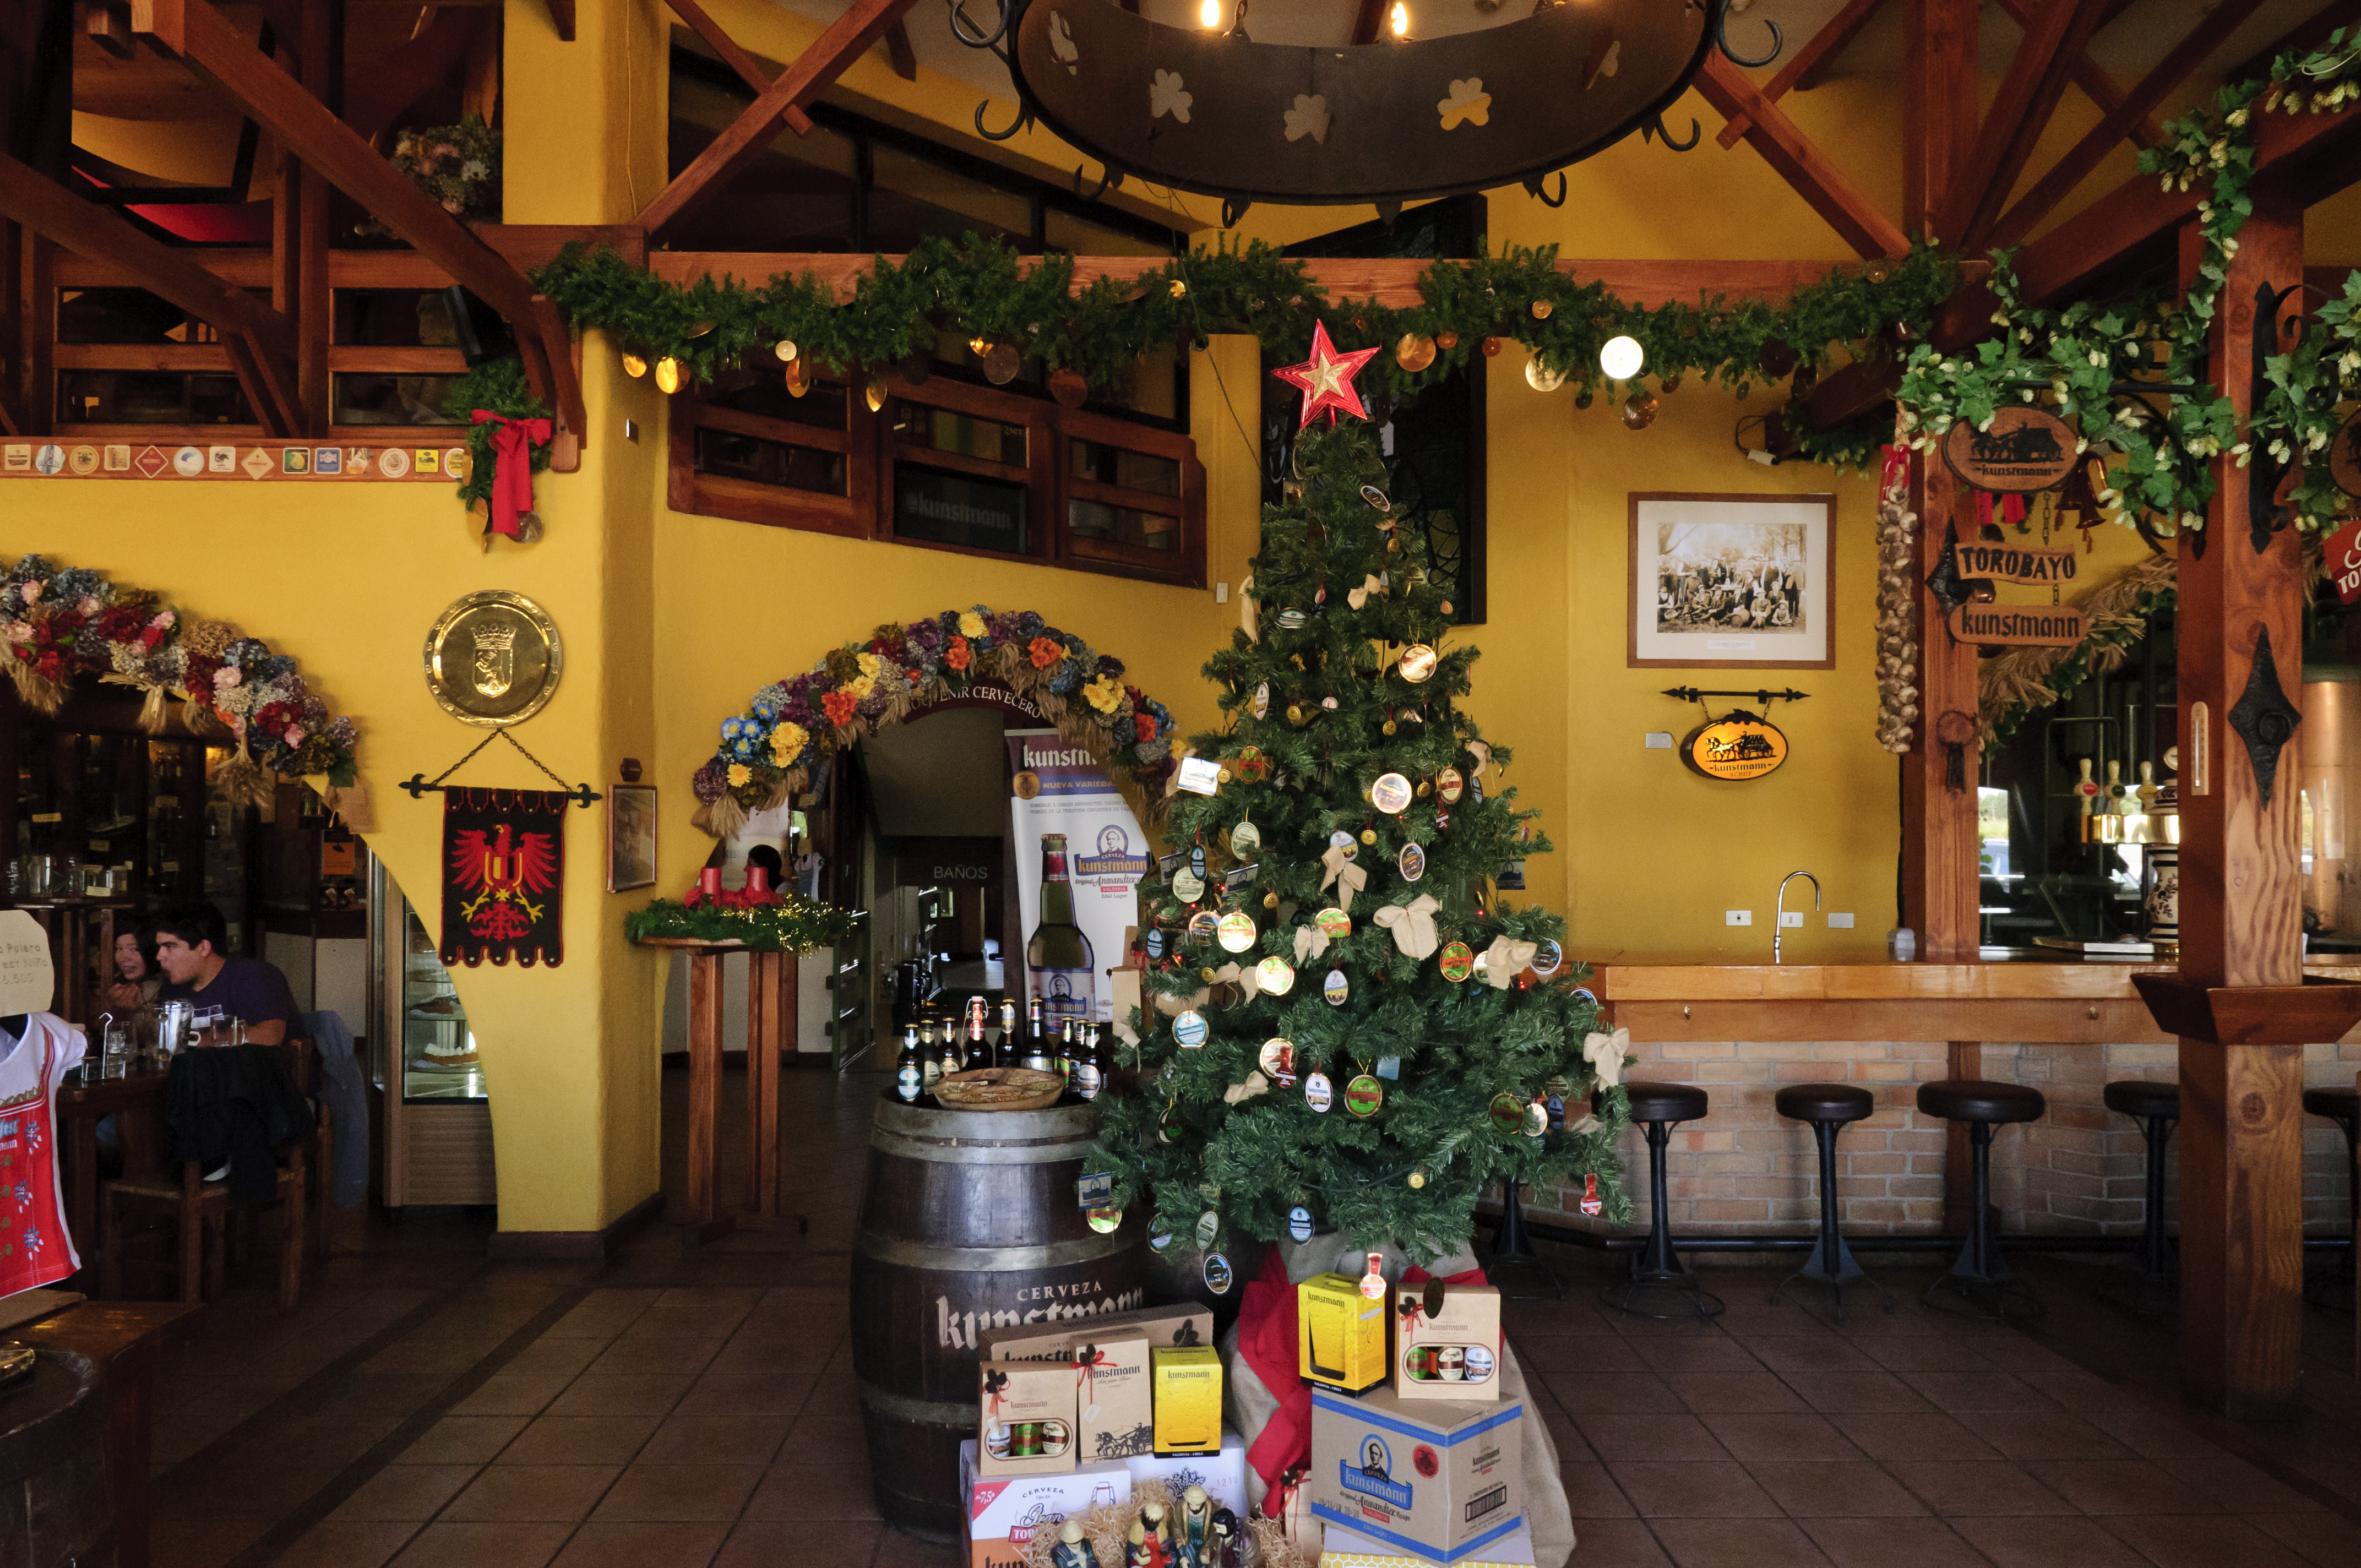
restaurant, nikon, christmas, chile, d300